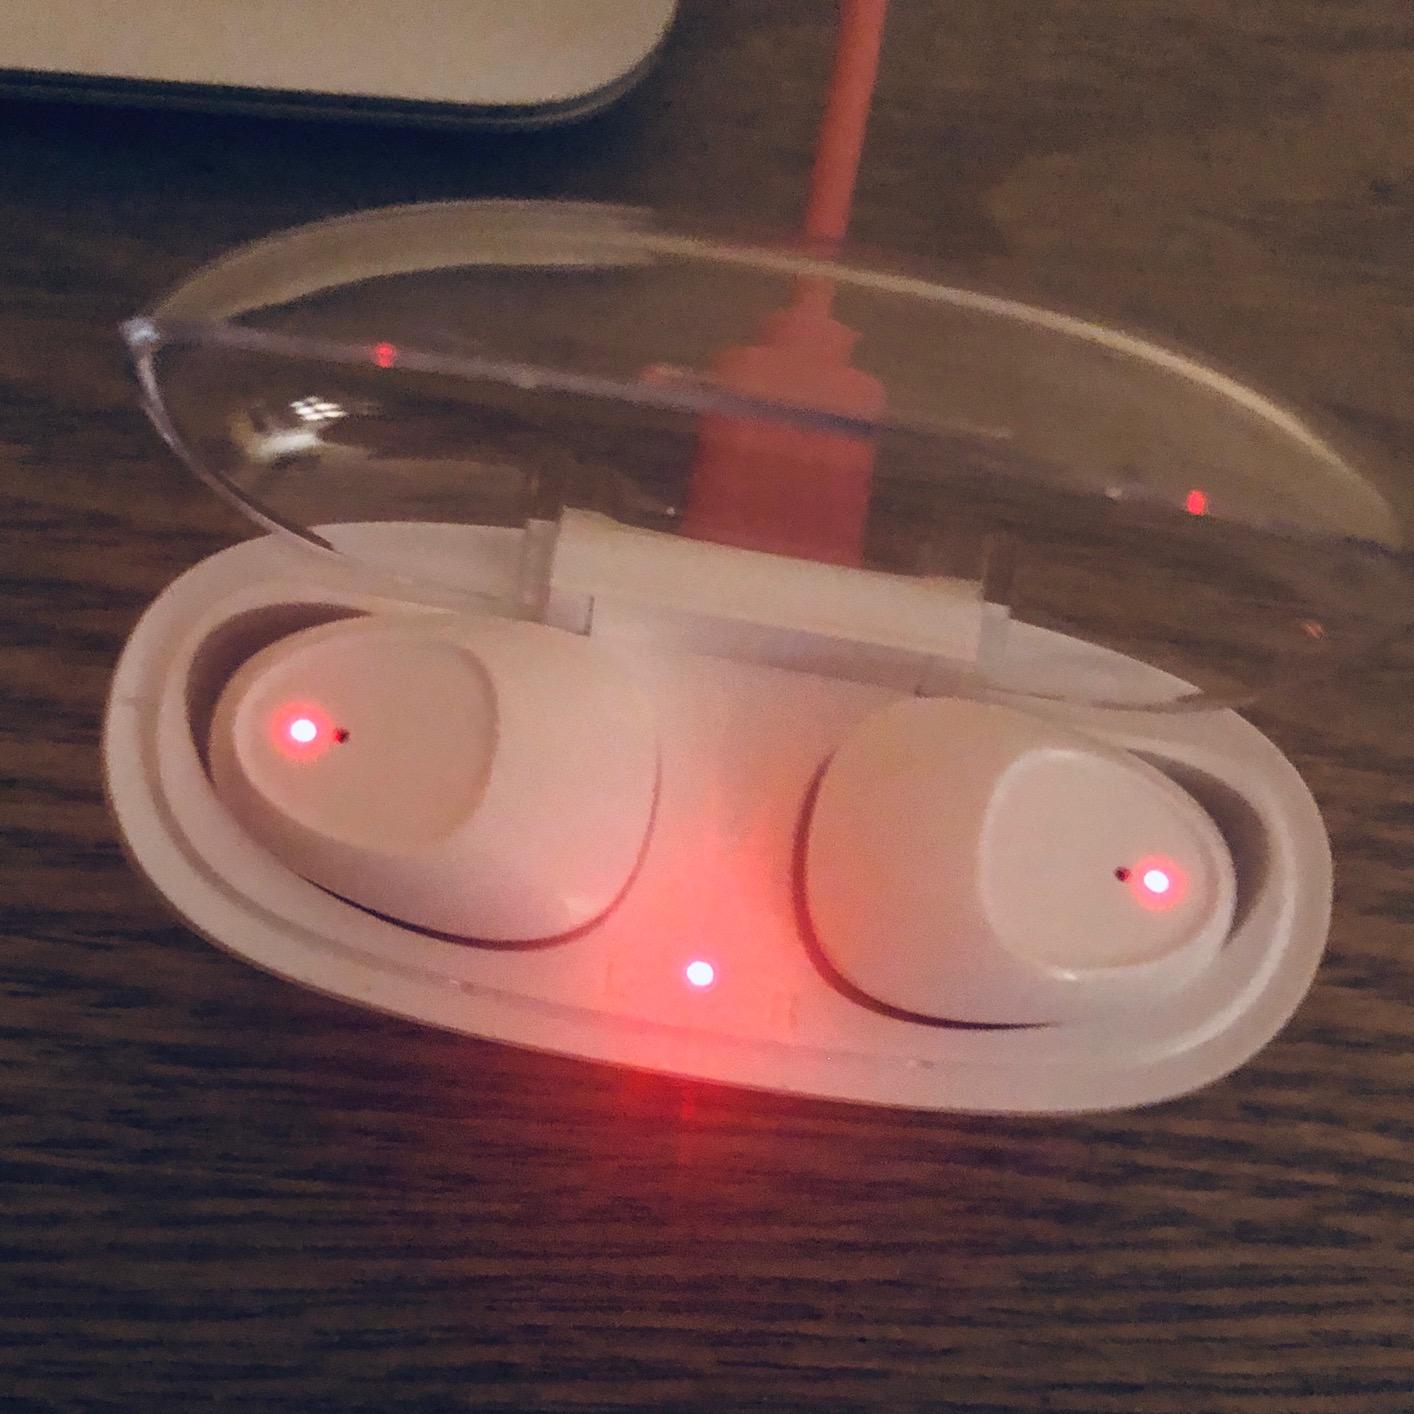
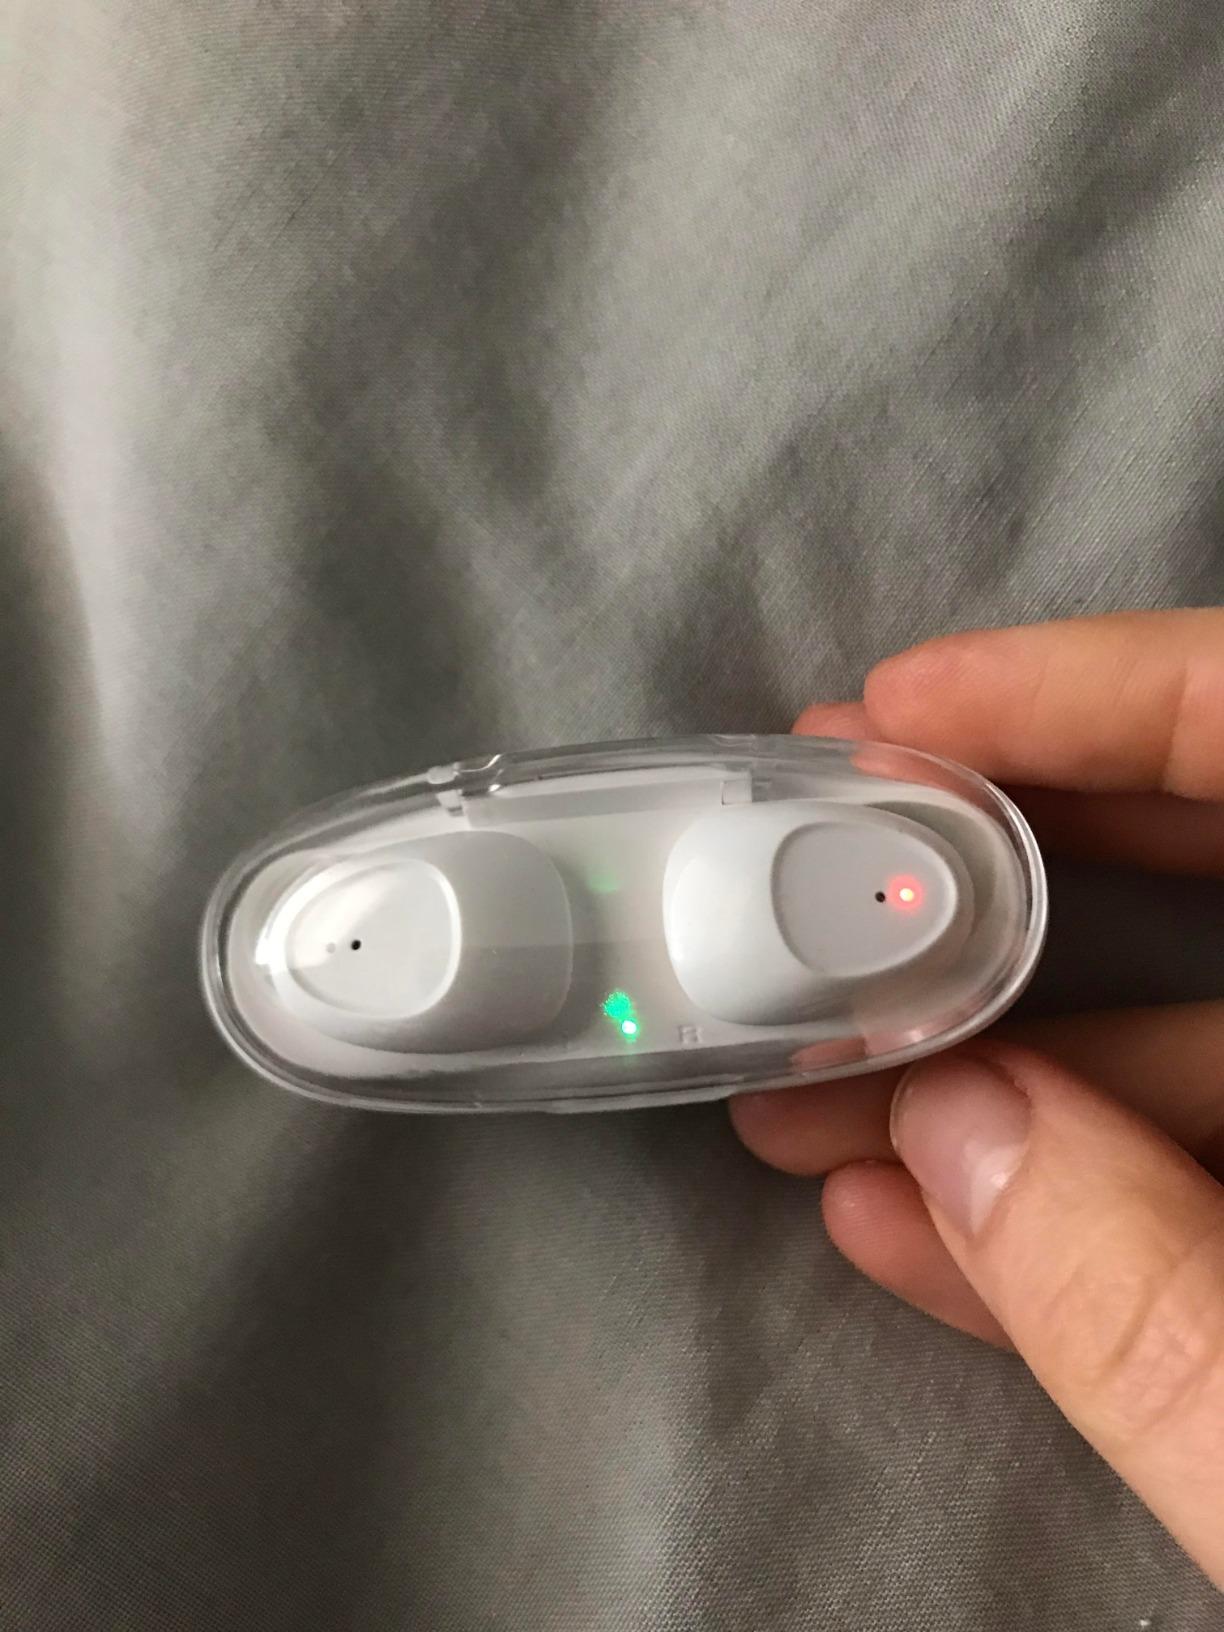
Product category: earbuds
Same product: yes